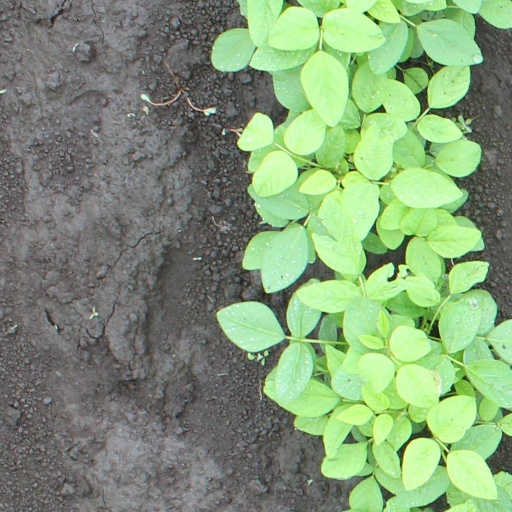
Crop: soybean